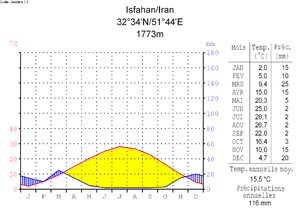
Ispahan [ispaɑ̃] est une ville d'Iran, capitale de la province d'Ispahan. Elle est située à 340 kilomètres au sud de Téhéran, au croisement de deux voies importantes reliant l'ouest à l'est et le nord au sud du pays. Ispahan était en septembre 2015 la troisième ville la plus peuplée d'Iran, avec 2 031 324 habitants, appelés en français les Ispahanais. La zone métropolitaine d'Ispahan est un des centres majeurs de l'industrie et de l'enseignement en Iran.